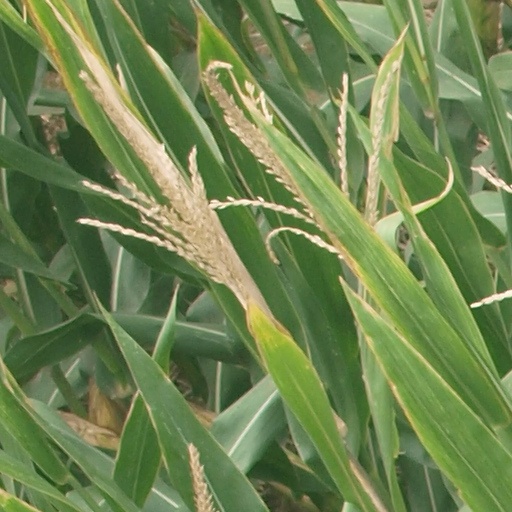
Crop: maize; corn